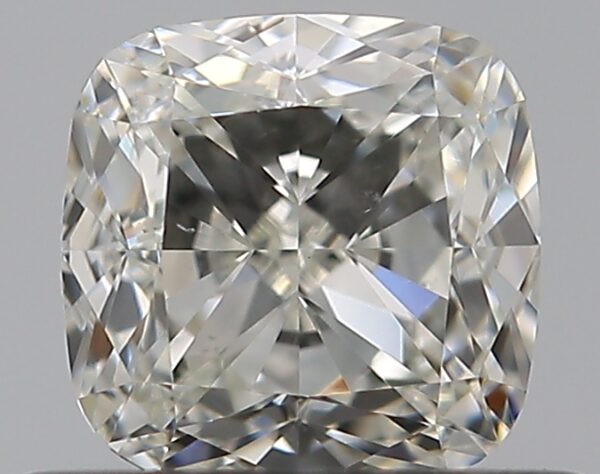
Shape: cushion
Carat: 0.53
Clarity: VS2
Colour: J
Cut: EX
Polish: EX
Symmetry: EX
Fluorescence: N
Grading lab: GIA
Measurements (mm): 4.44 x 4.38 x 2.97